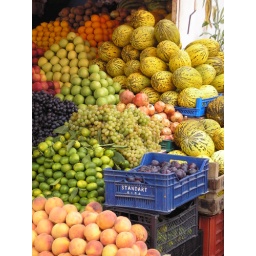
Wonderful fruit and vegetable market in Bodrum, Turkey. ^^